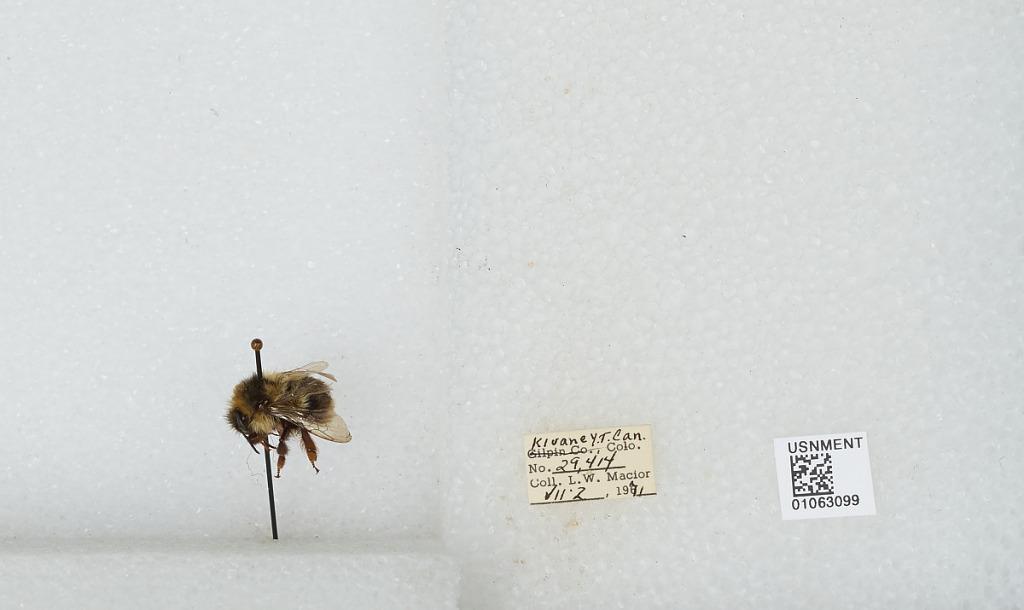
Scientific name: Bombus bifarius nearcticus
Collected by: L. Macior
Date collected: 1971-7-2
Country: Canada
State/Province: Yukon Territory
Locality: Kluane
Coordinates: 60.75, -139.5